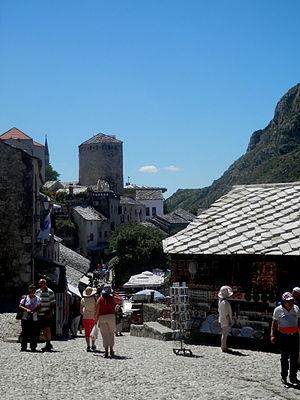
La čaršija de Kujundžiluk est située en Bosnie-Herzégovine, dans la ville de Mostar et sur le territoire de la Ville de Mostar. Cet ensemble urbanistique, qui remonte à la période ottomane, est inscrit sur la liste provisoire des monuments nationaux de Bosnie-Herzégovine.